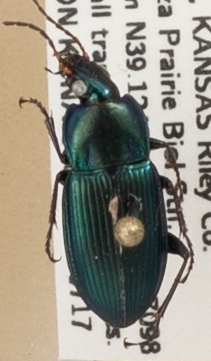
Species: Poecilus chalcites
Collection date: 2019-07-17
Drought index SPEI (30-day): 1.594
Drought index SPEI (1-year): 1.85
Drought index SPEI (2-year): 0.71